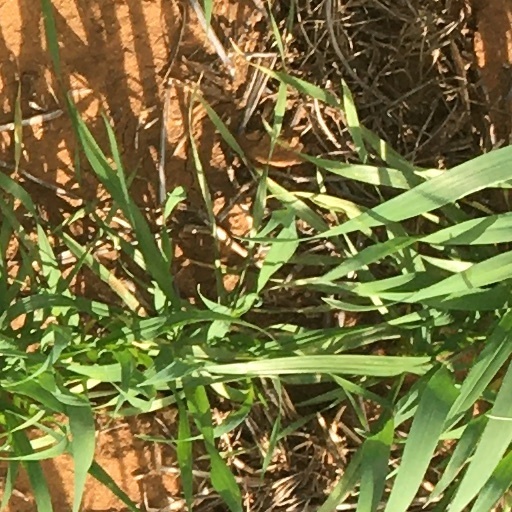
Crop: wheat